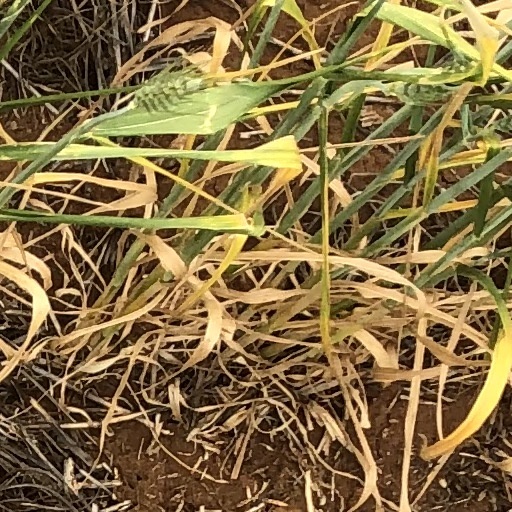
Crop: wheat